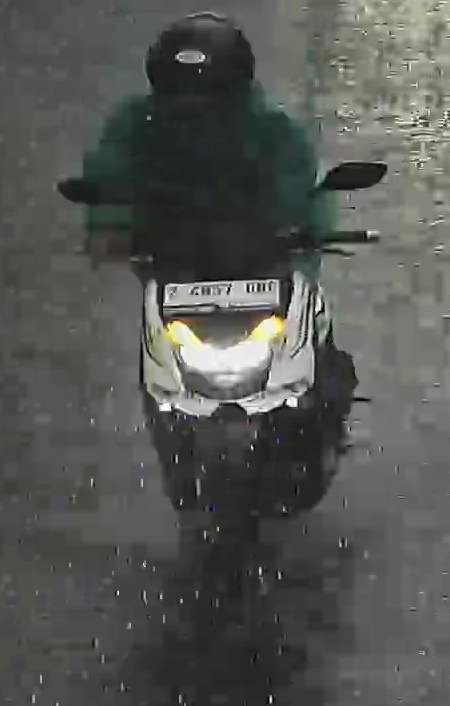
person-with-helmet: 1
person-without-helmet: 0